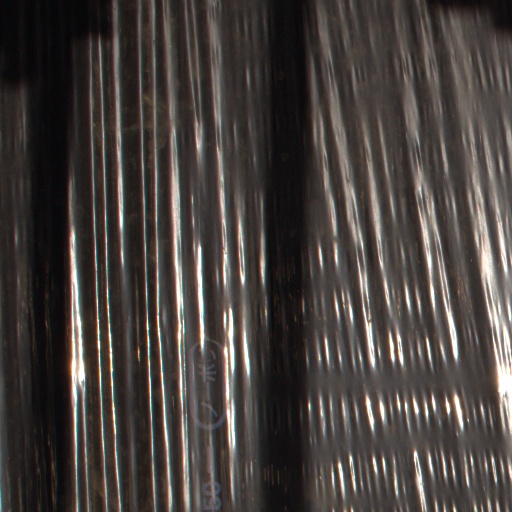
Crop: Jerusalem artichoke